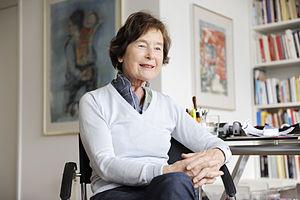
Elisabeth Kopp, née le 16 décembre 1936 à Zurich, est une personnalité politique suisse. Elle est la première femme à accéder au Conseil fédéral, membre du Parti radical-démocratique. En 1989, elle a été obligée de démissionner à la suite d'un scandale : elle a transmis à son mari des renseignements confidentiels concernant une enquête menée contre une société à laquelle il était lié et qui était suspectée de blanchir l'argent issu du trafic de drogue.